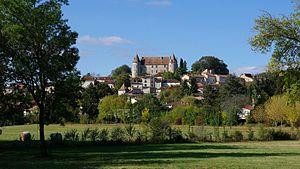
Le Montmorélien est une région naturelle de France située au sud du département de la Charente, dans la région Nouvelle-Aquitaine.
Montmoreau-Saint-Cybard est une ancienne commune du Sud-Ouest de la France, située dans le département de la Charente.